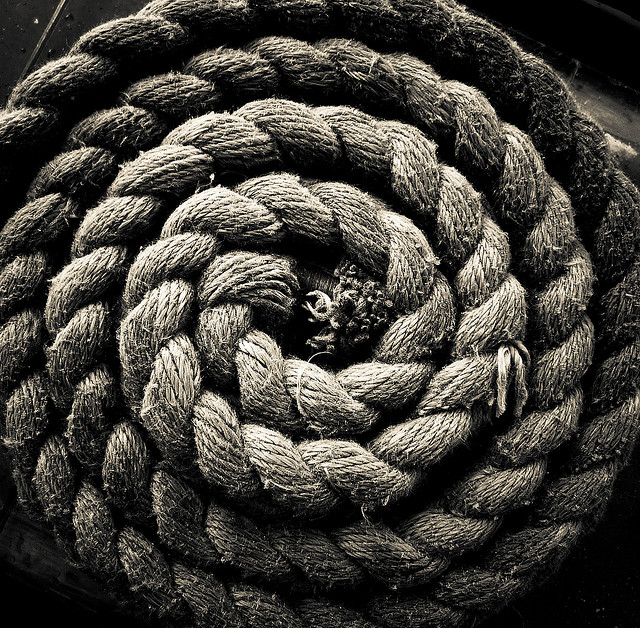
Texture: spiralled